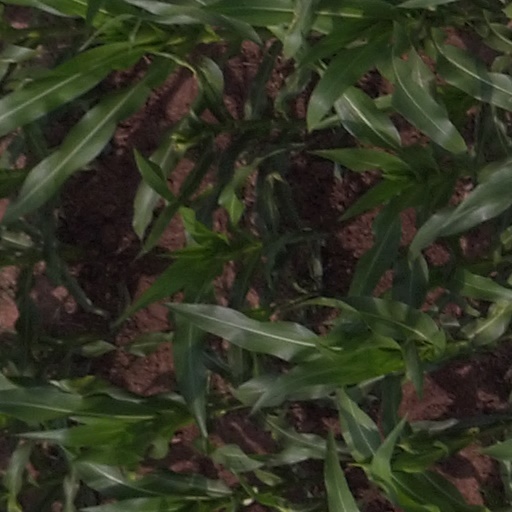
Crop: maize; corn